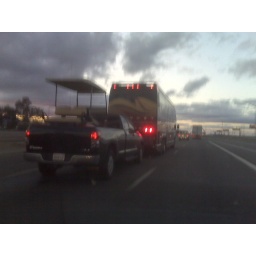
A golf cart in the bed of a pickup truck being towed by a tour bus...